LenDale White

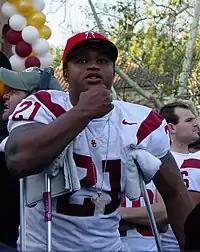
White during his tenure at USC.

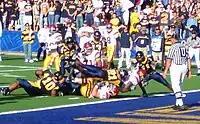
White scoring at California in 2005.

White shared his playing time at tailback with Reggie Bush at the University of Southern California. Despite being the less hyped member of the Trojan backfield, White was a standout rusher who led the team in rushing in his first two seasons and was a 2005 All-America selection.